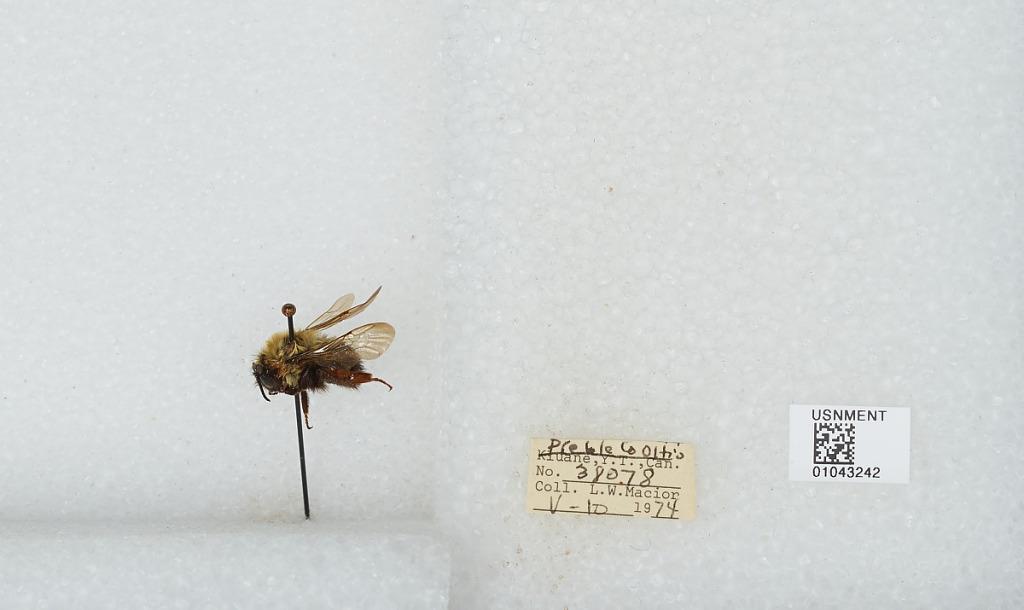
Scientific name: Bombus (Pyrobombus) bimaculatus Cresson
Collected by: L. Macior
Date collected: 1974-5-10
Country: United States
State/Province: Ohio
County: Preble
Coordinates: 39.7778, -84.6897